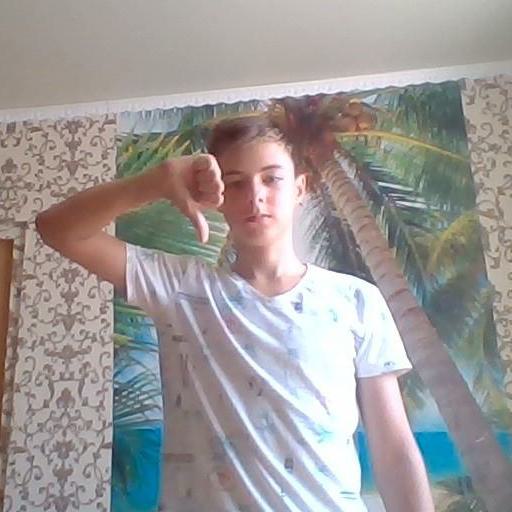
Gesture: dislike